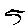
Label: 5